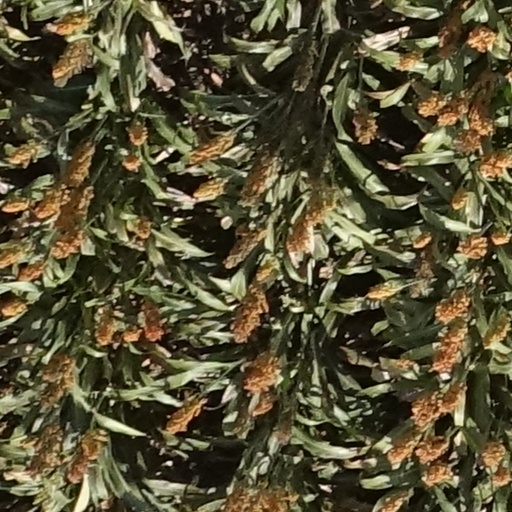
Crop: sorghum